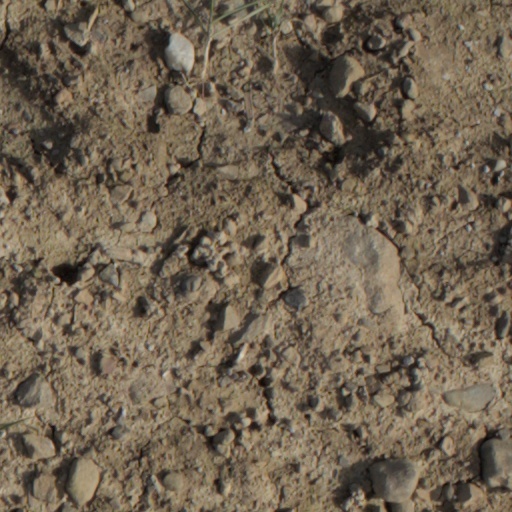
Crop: wheat